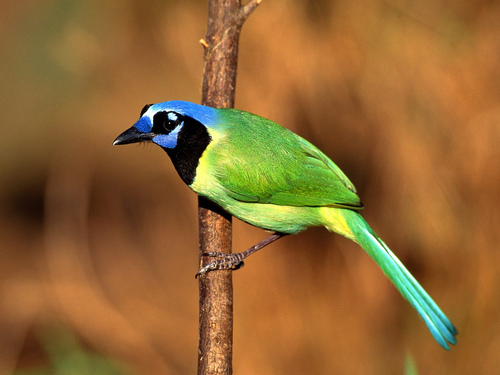
a colorful bird with shades of green, blue, and black. the beak is thick and pointedthe bird has green body and blue head with black breast.
a small bird with a blue and black head and nape, with green and yellow covering the rest of its body.
bird has a bluish cheek patch and a black eyebrow with a bluish spotthe vibrant bird has areas of blue along its head and tail feathers and areas of green along its back.
this brightly colored bird has black eye patches surrounded by bright blue cap and cheek patches, a black throat, yellow and green body and wings which fades into a bright teal colored tail.
this colorful bird has green wings, a white crown, blue nape, and black throat.
a green bodied bird with black and blue on it's face and some blue on tail feathers.
this bird has a black crown, green primaries, and a green belly.
this bird has a black pointed bill, with a black and green breast.
Species: Green Jay